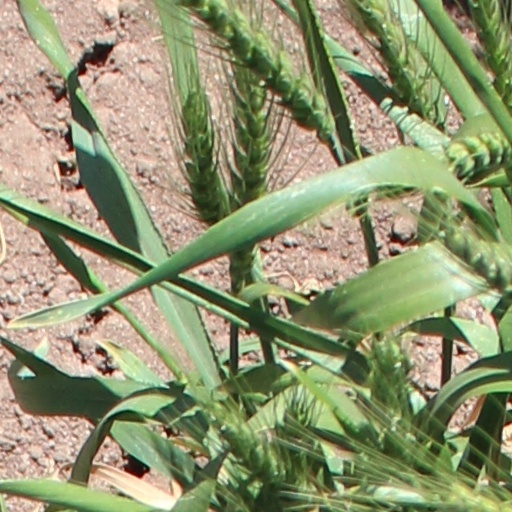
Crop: wheat